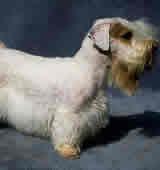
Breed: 211-n000058-Sealyham_terrier